Art Gallery of Alberta

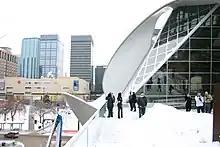
View from the museum building's rooftop patio.

The original structure on the property that was used by the museum, the Arthur Blow Condell building, was opened in 1969 with designs from Donald G. Bittorf, and B. James Wensley. The Brutalist-styled building was partially demolished in 2007 to accommodate the reconstruction of the building. However, approximately 67 per cent of the older museum structure was retained during the reconstruction, with most of the retained portions used as the new building's foundation, or lower floors. The new building's third-floor terrace was the roof of the Arthur Blow Condell building.